Thomas Griffiths Wainewright

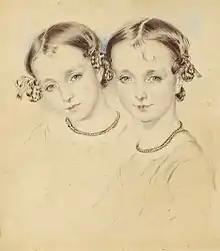
"The Cutmear Sisters, Jane and Lucy", c. 1842, National Gallery of Australia

During his ten years in the penal colony, Wainewright did eventually enjoy a certain amount of freedom. After initially working on a road gang, he became a hospital orderly and was able to work as an artist, painting portraits in the homes of his subjects. He completed more than 100 portraits on paper using coloured wash, pencil and ink during his years in Hobart. They survive in public museums and private collections throughout Australia, some having remained in the families of his sitters. They depict the officialdom, professionals and members of the elite in early Hobart. A self-portrait was completed in this period. Wainewright had a conditional pardon granted on 14 November 1846; he died of apoplexy in the Hobart Town hospital on 17 August the following year. He is buried in an unknown grave.